Sergei Khudyakov

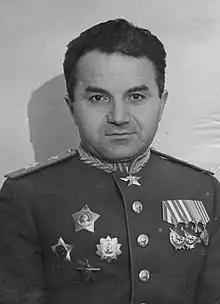
Khudyakov in 1944

Sergei Alexandrovich Khudyakov; born Armenak Artemi Khanferiants (– 18 April 1950), was a Soviet Armenian Marshal of the aviation.